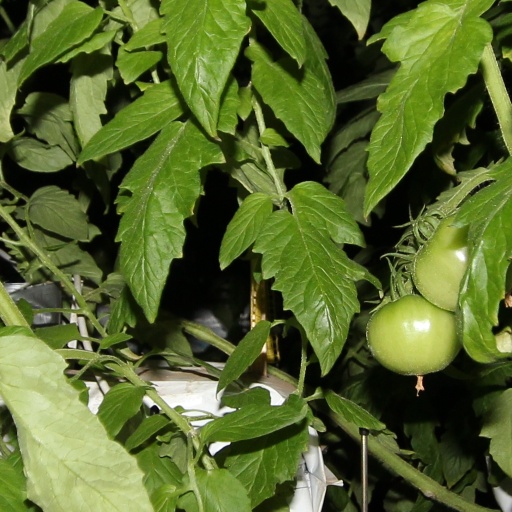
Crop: tomato